Men...

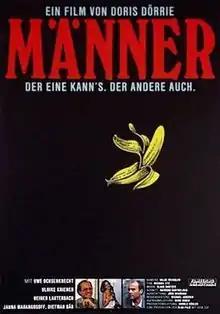
Film poster

Men… is a 1985 West German comedy film directed by Doris Dörrie. It was chosen as West Germany's official submission to the 59th Academy Awards for Best Foreign Language Film, but did not manage to receive a nomination.